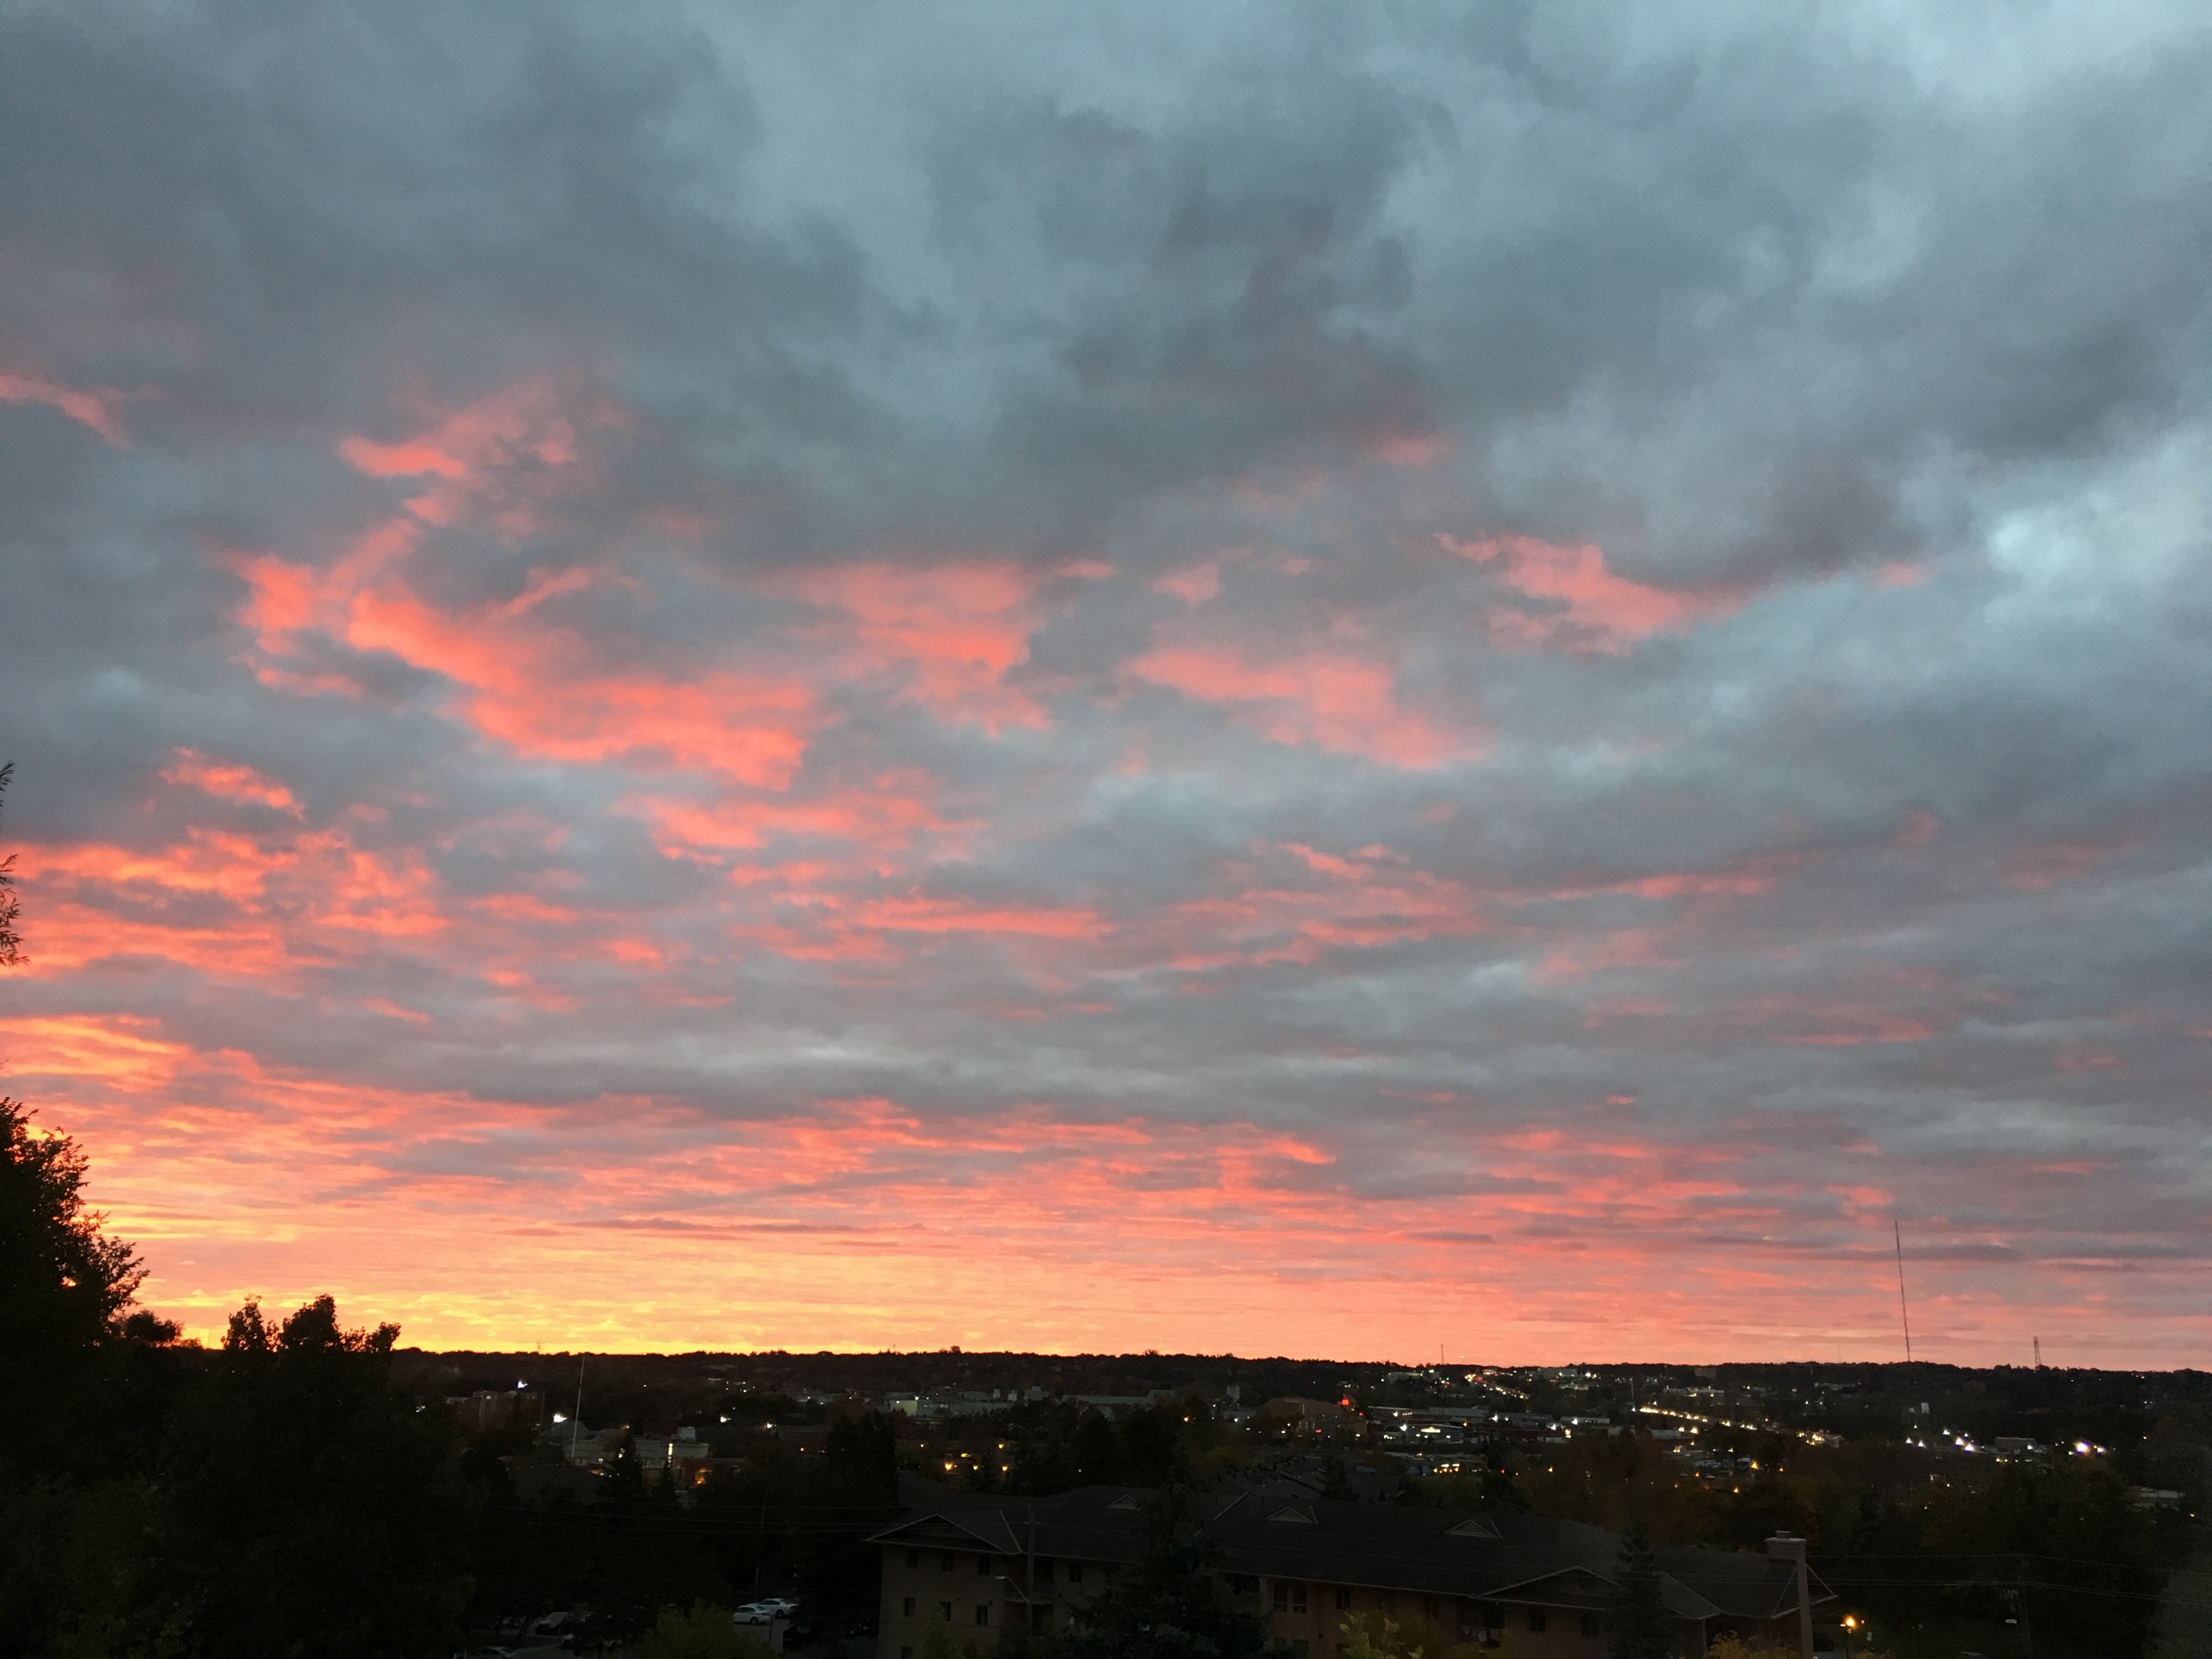
cloud, sky, sunrise, sunset, morning, dawn, dusk, evening, cumulus, afterglow, meteorological phenomenon, red sky at morning